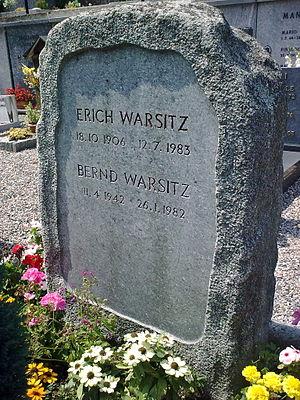
Erich Warsitz était un pilote d'essai allemand né le 18 octobre 1906 à Hattingen et décédé le 12 juillet 1983 à Lugano. Il est célèbre pour être le premier homme au monde à piloter un jet, réalisant un vol complet aux commandes du Heinkel He 178 le 27 août 1939. Ce vol historique s’est fait à partir de l‘aérodrome de Ernst Heinkel à Rostock-Marienehe. Quelques semaines plus tôt, le 20 juin 1939, il avait déjà effectué le premier vol d’un avion de fusée à combustible liquide, le Heinkel He 176, à partir de la base ultra-secrète de Peenemünde.